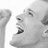
Emotion: happy